Monroney sticker

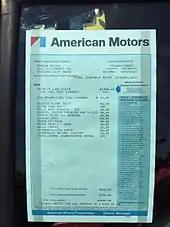
Original 1971 American Motors window sticker

Manufacturers must affix the label to a side window or windshield before the vehicle leaves the factory. A compliant Monroney sticker must display: